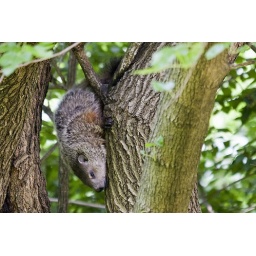
i've seen photos of a ground hog in a tree, but never saw it in person until today.